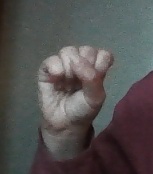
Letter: saad